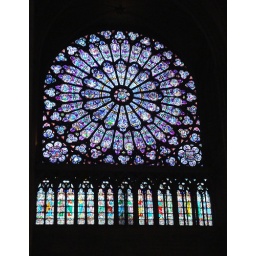
One the many beautiful stained glass window in the Notre Dame.